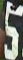
Number: 5